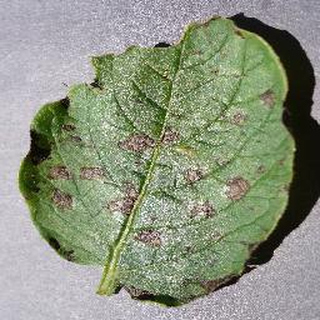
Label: potato_early_blight